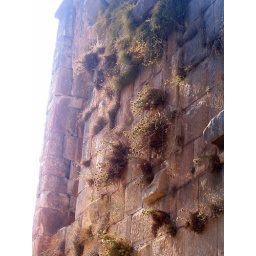
a wall from an old roman house in turkey